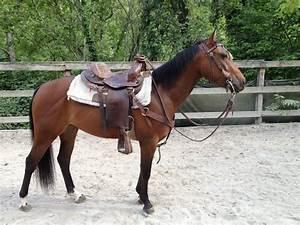
horse